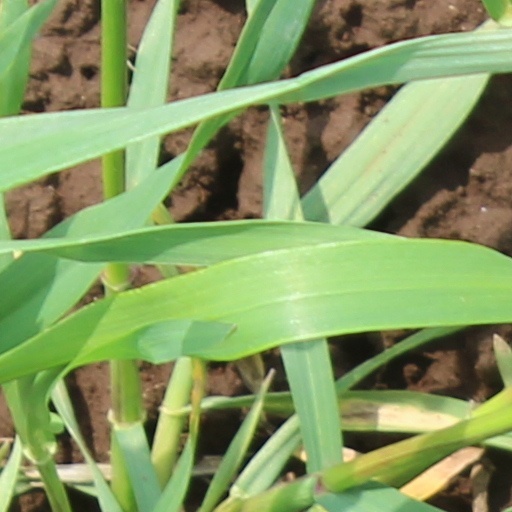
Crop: wheat